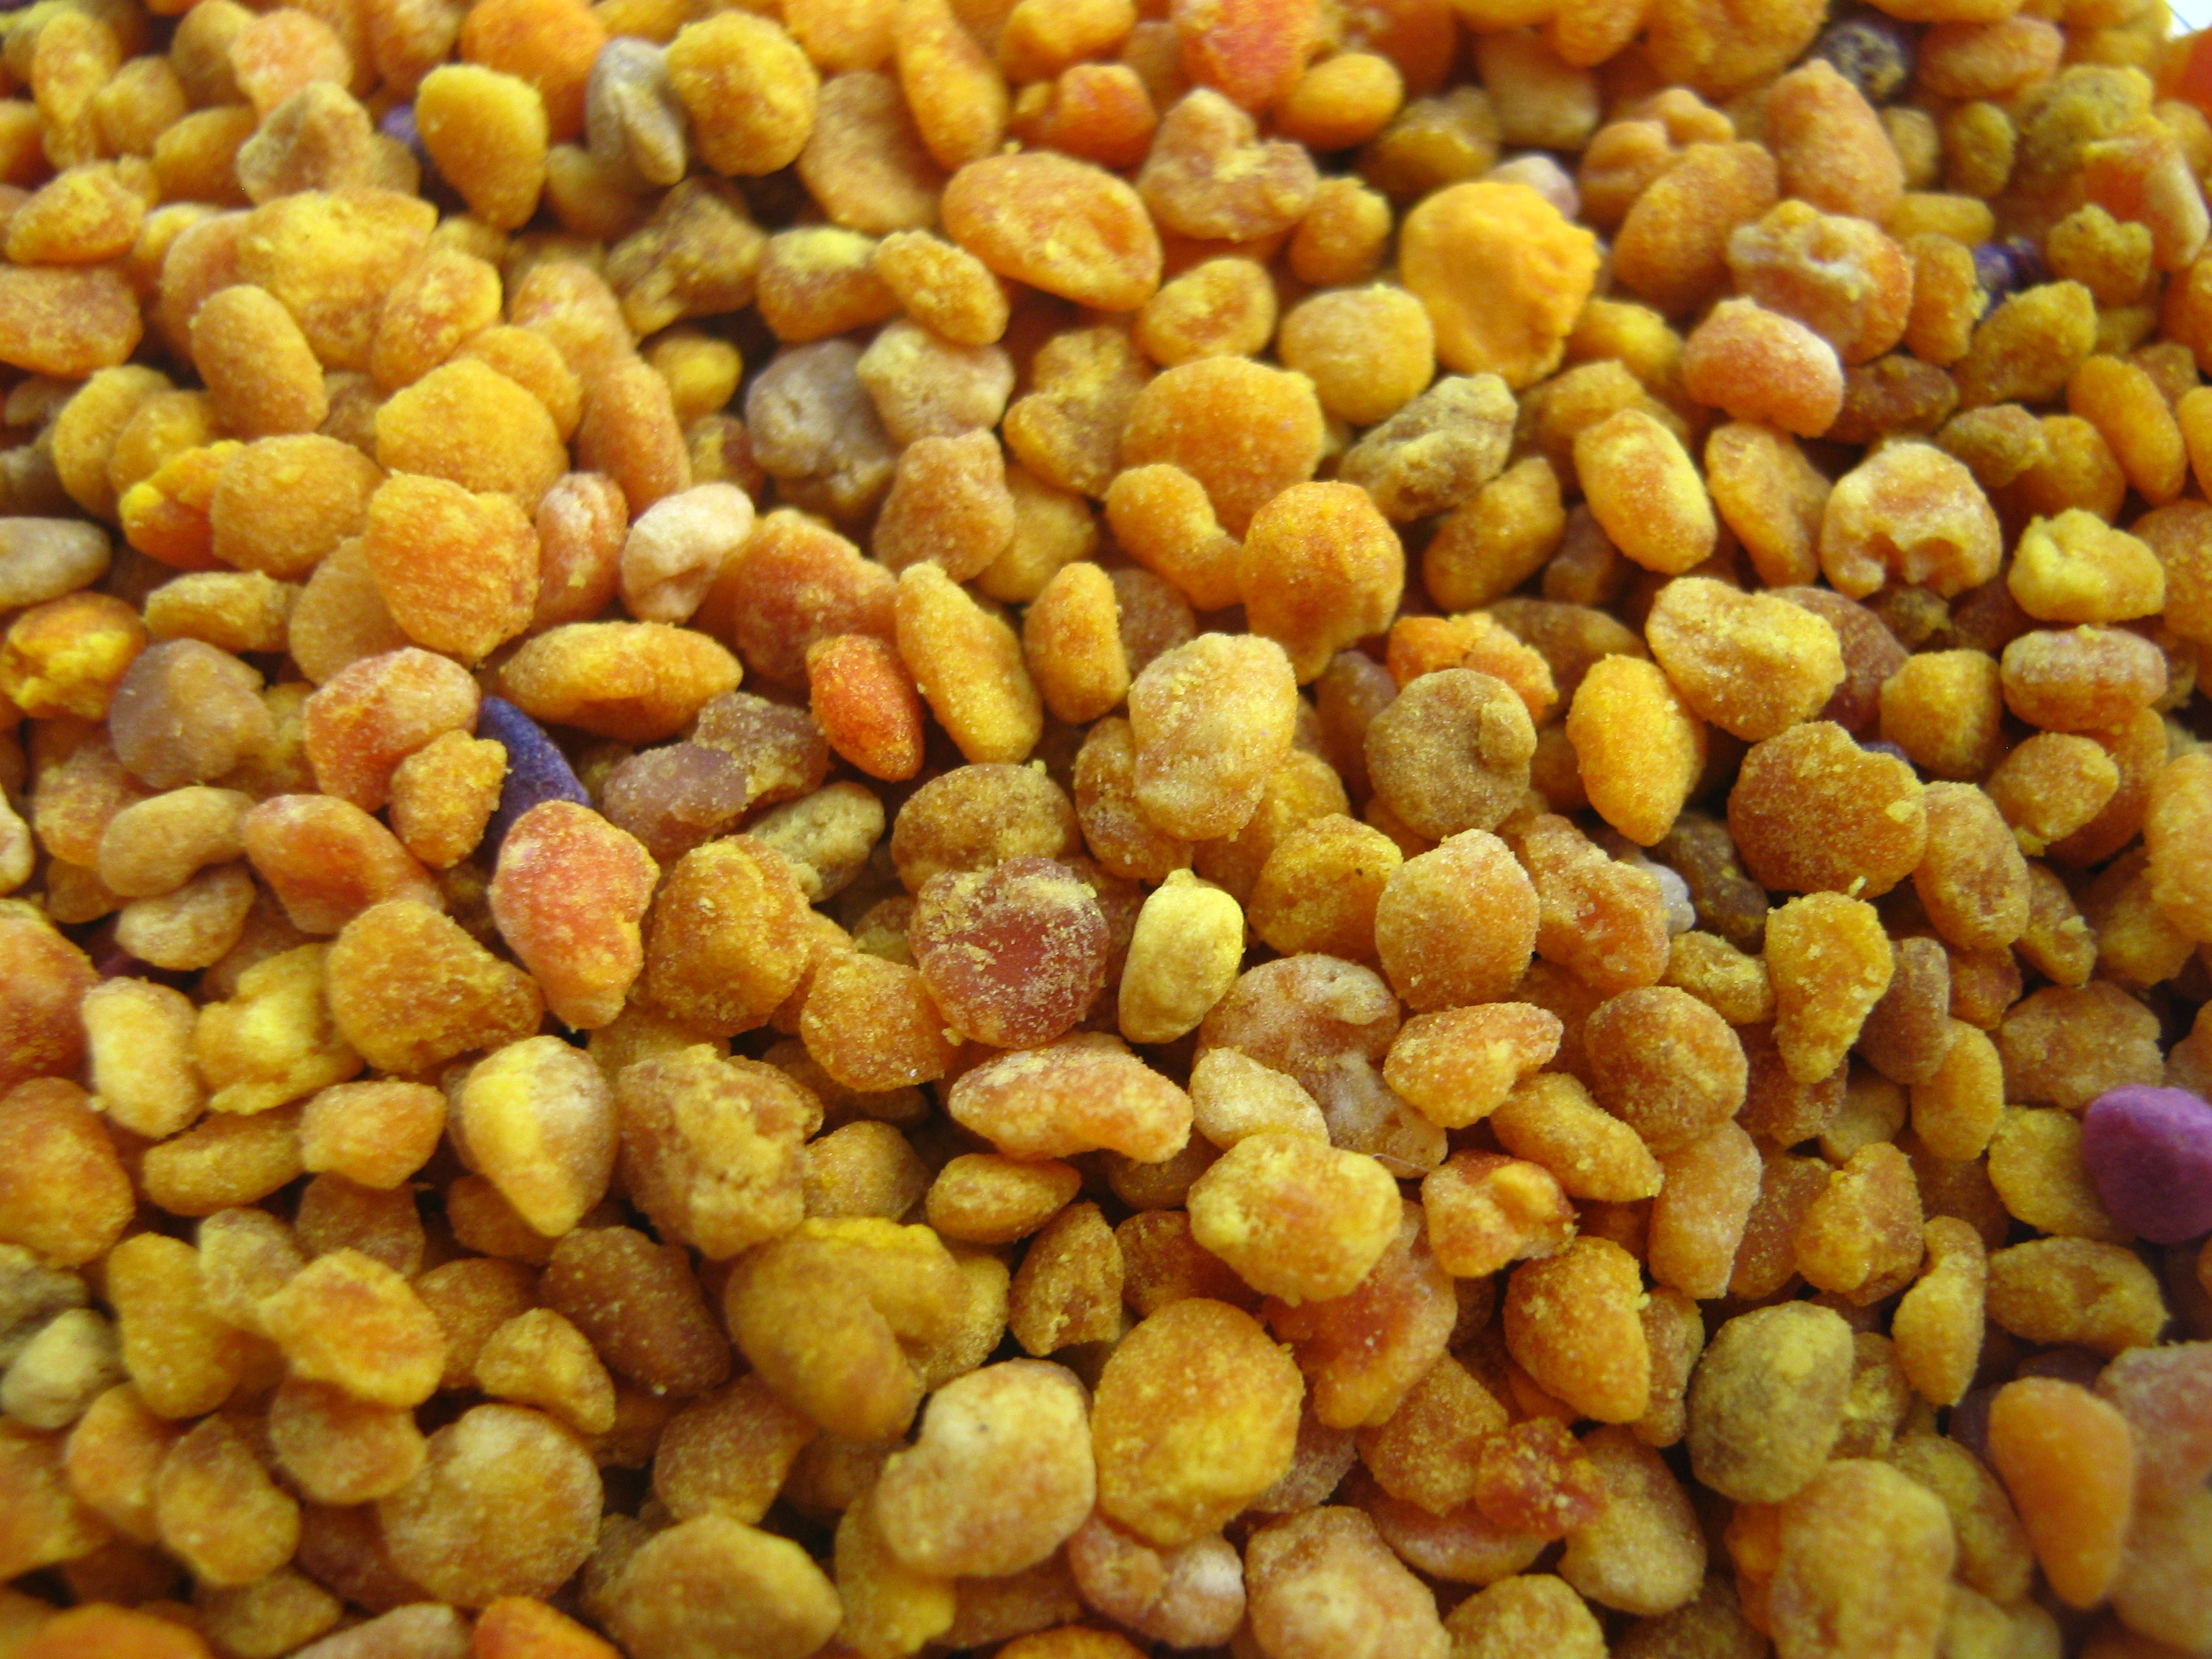
plant, fruit, pollen, dish, food, produce, vegetable, crop, yellow, agriculture, vegetarian food, pulse, flowering plant, corn kernels, chana masala, grass family, land plant, snack food, pollen balls